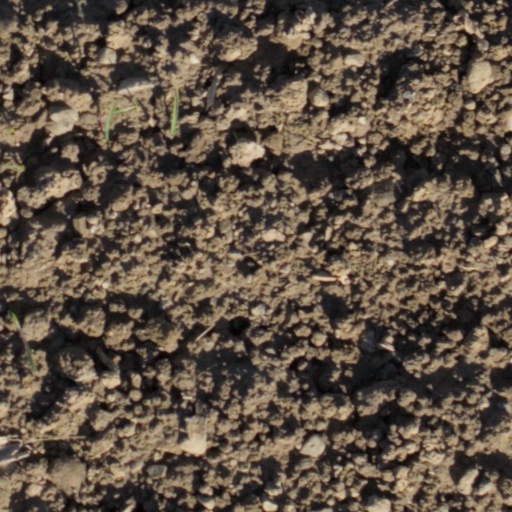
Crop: wheat